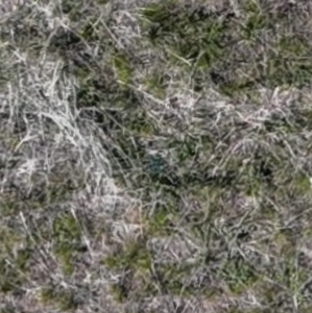
Month: may
Dye color: blue
Dye concentration: low